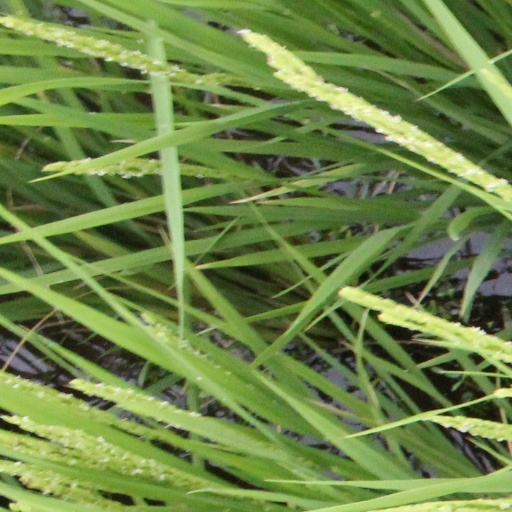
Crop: rice